Aquarium

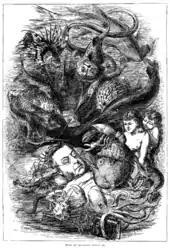
"What an Aquarium Should Be" – a humorous 1876 British engraving, apparently showing Thomas Huxley dreaming about sea creatures

The keeping of fish in an aquarium became a popular hobby and spread quickly. In the United Kingdom, it became popular after ornate aquaria in cast-iron frames were featured at the Great Exhibition of 1851. In 1853, the aquarium craze was launched in England, spreading from there to Germany, the United States and France as the result of the publications and activity of Philip Henry Gosse, the marine zoologist known as the "Father of the Aquarium". He created and stocked the first public aquarium at the London Zoo in Regent's Park, which came to be known as the Fish House. The Regent's Park aquarium, initially indiscriminately referred to as the "Fish House," "Vivarium," "Aquavivarium" or "Marine vivarium", soon yielded to the word "aquarium", a term coined by Gosse used as the title of his 1854 book "The Aquarium: An Unveiling of the Wonders of the Deep Water". In this book, Gosse primarily discussed saltwater aquaria. The high-water mark of the popular aquarium movement in Britain lasted from 1853–1860.